Svein Gjerdåker

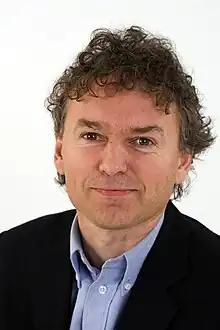
Svein Gjerdåker

He hails from Voss, and took his education at the University of Bergen. He later worked for the Chr. Michelsen Institute and Universitetsforlaget. In 2001 he was hired as editor-in-chief of "Dag og Tid".